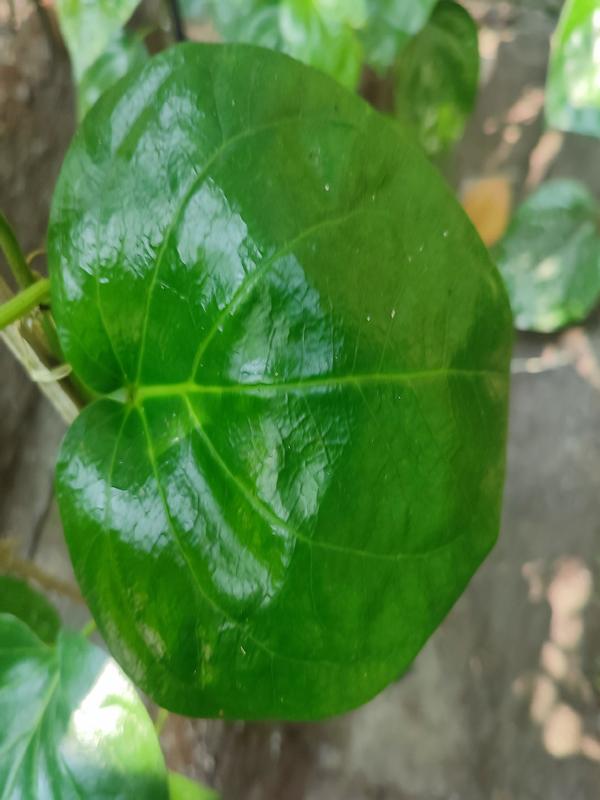
Label: Healthy_Leaf